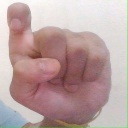
अक्षर: इ